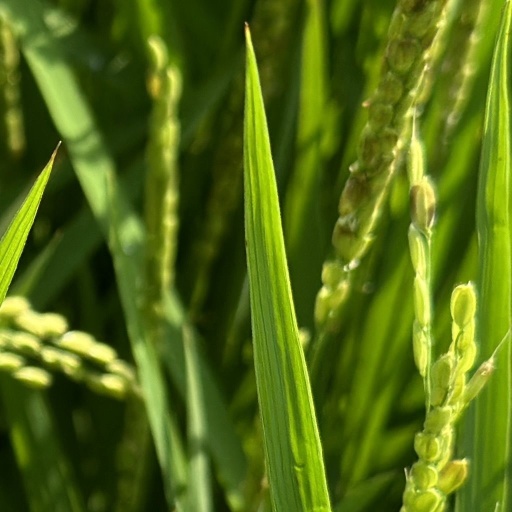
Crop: rice